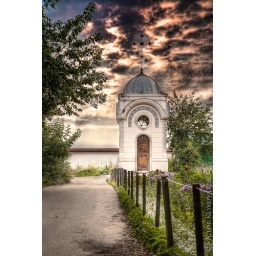
Dramatic sky over little white church